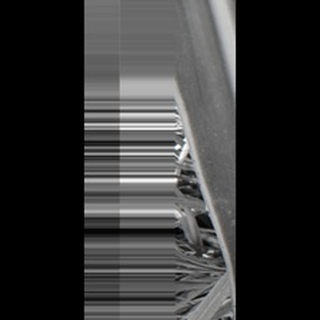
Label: sugarcane_red_rot